Lonan (parish)

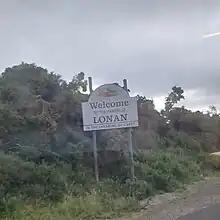

Lonan is one of the 17 parishes of the Isle of Man.